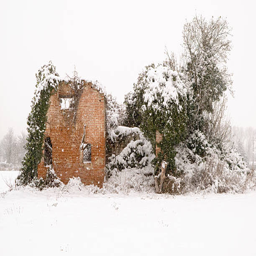
rural ruin in the snow